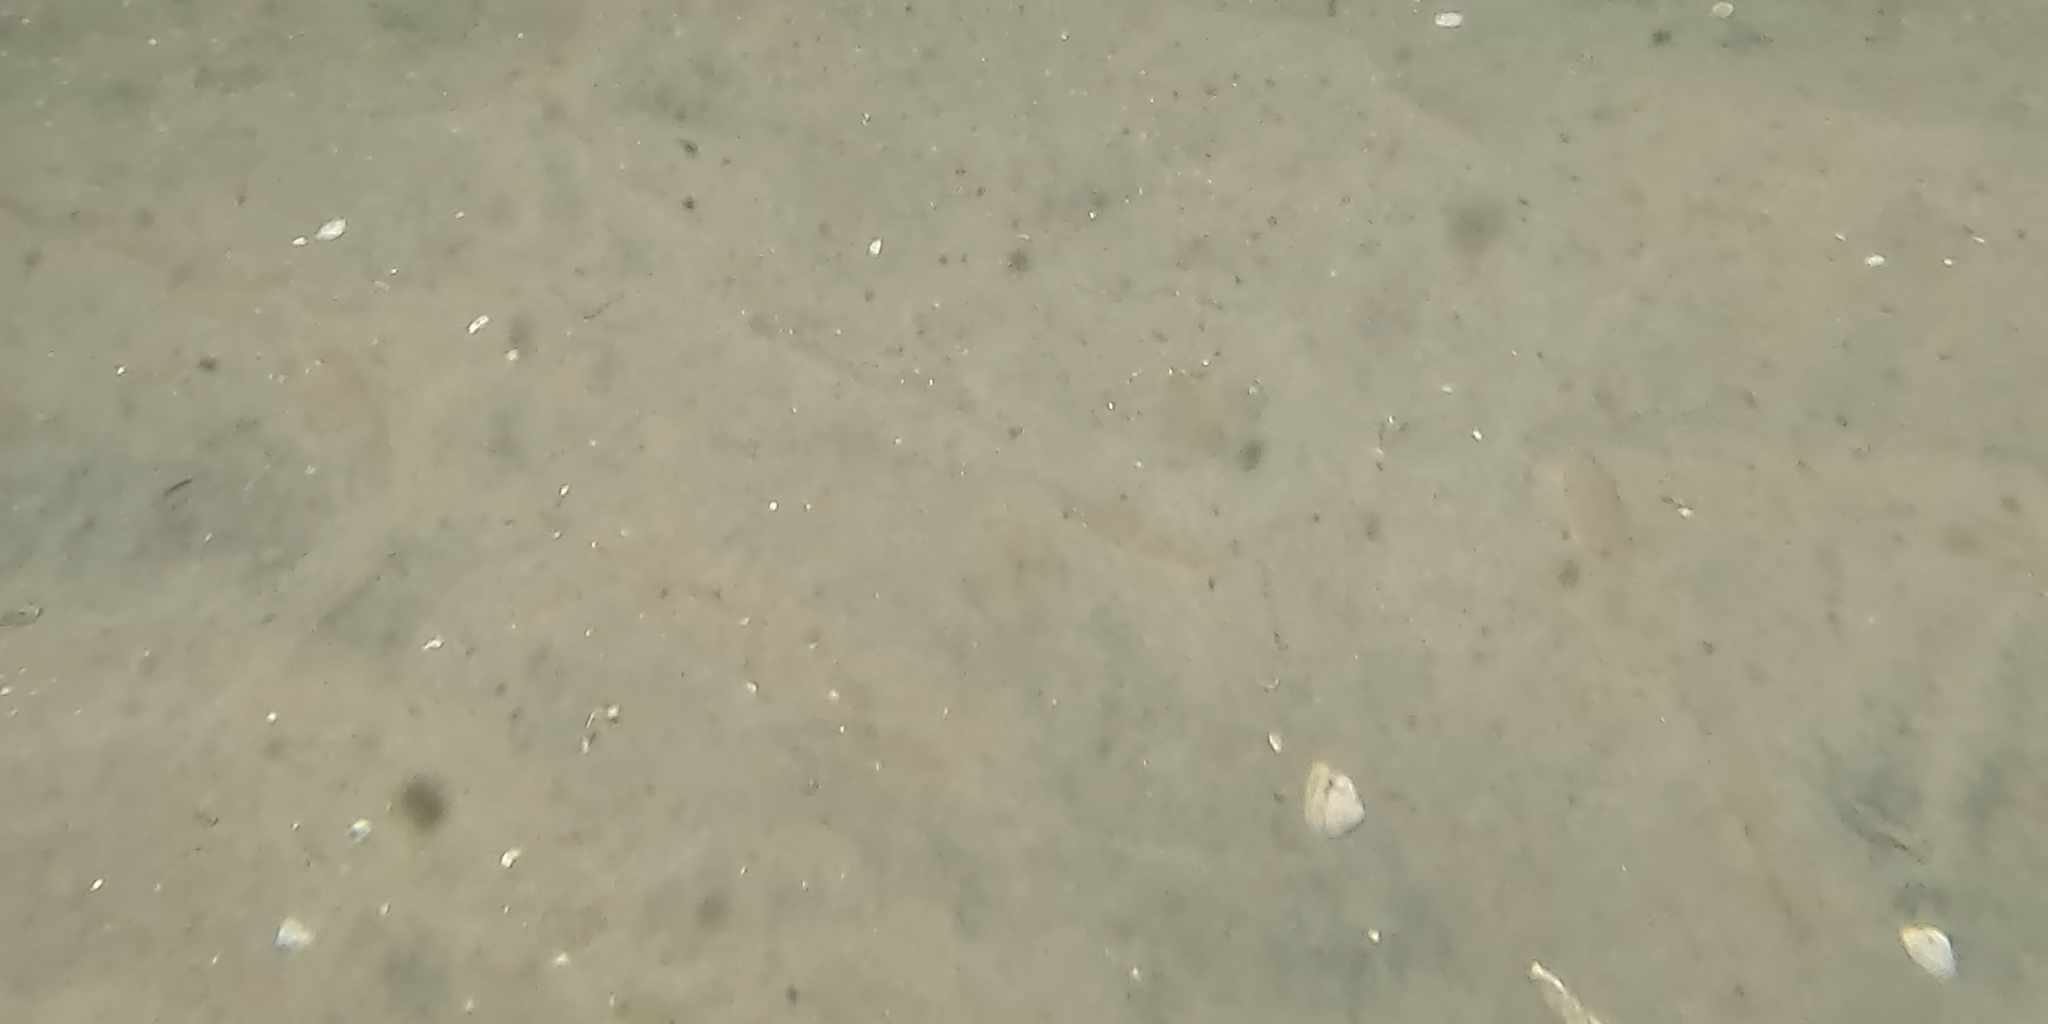
Seabed habitat: sand